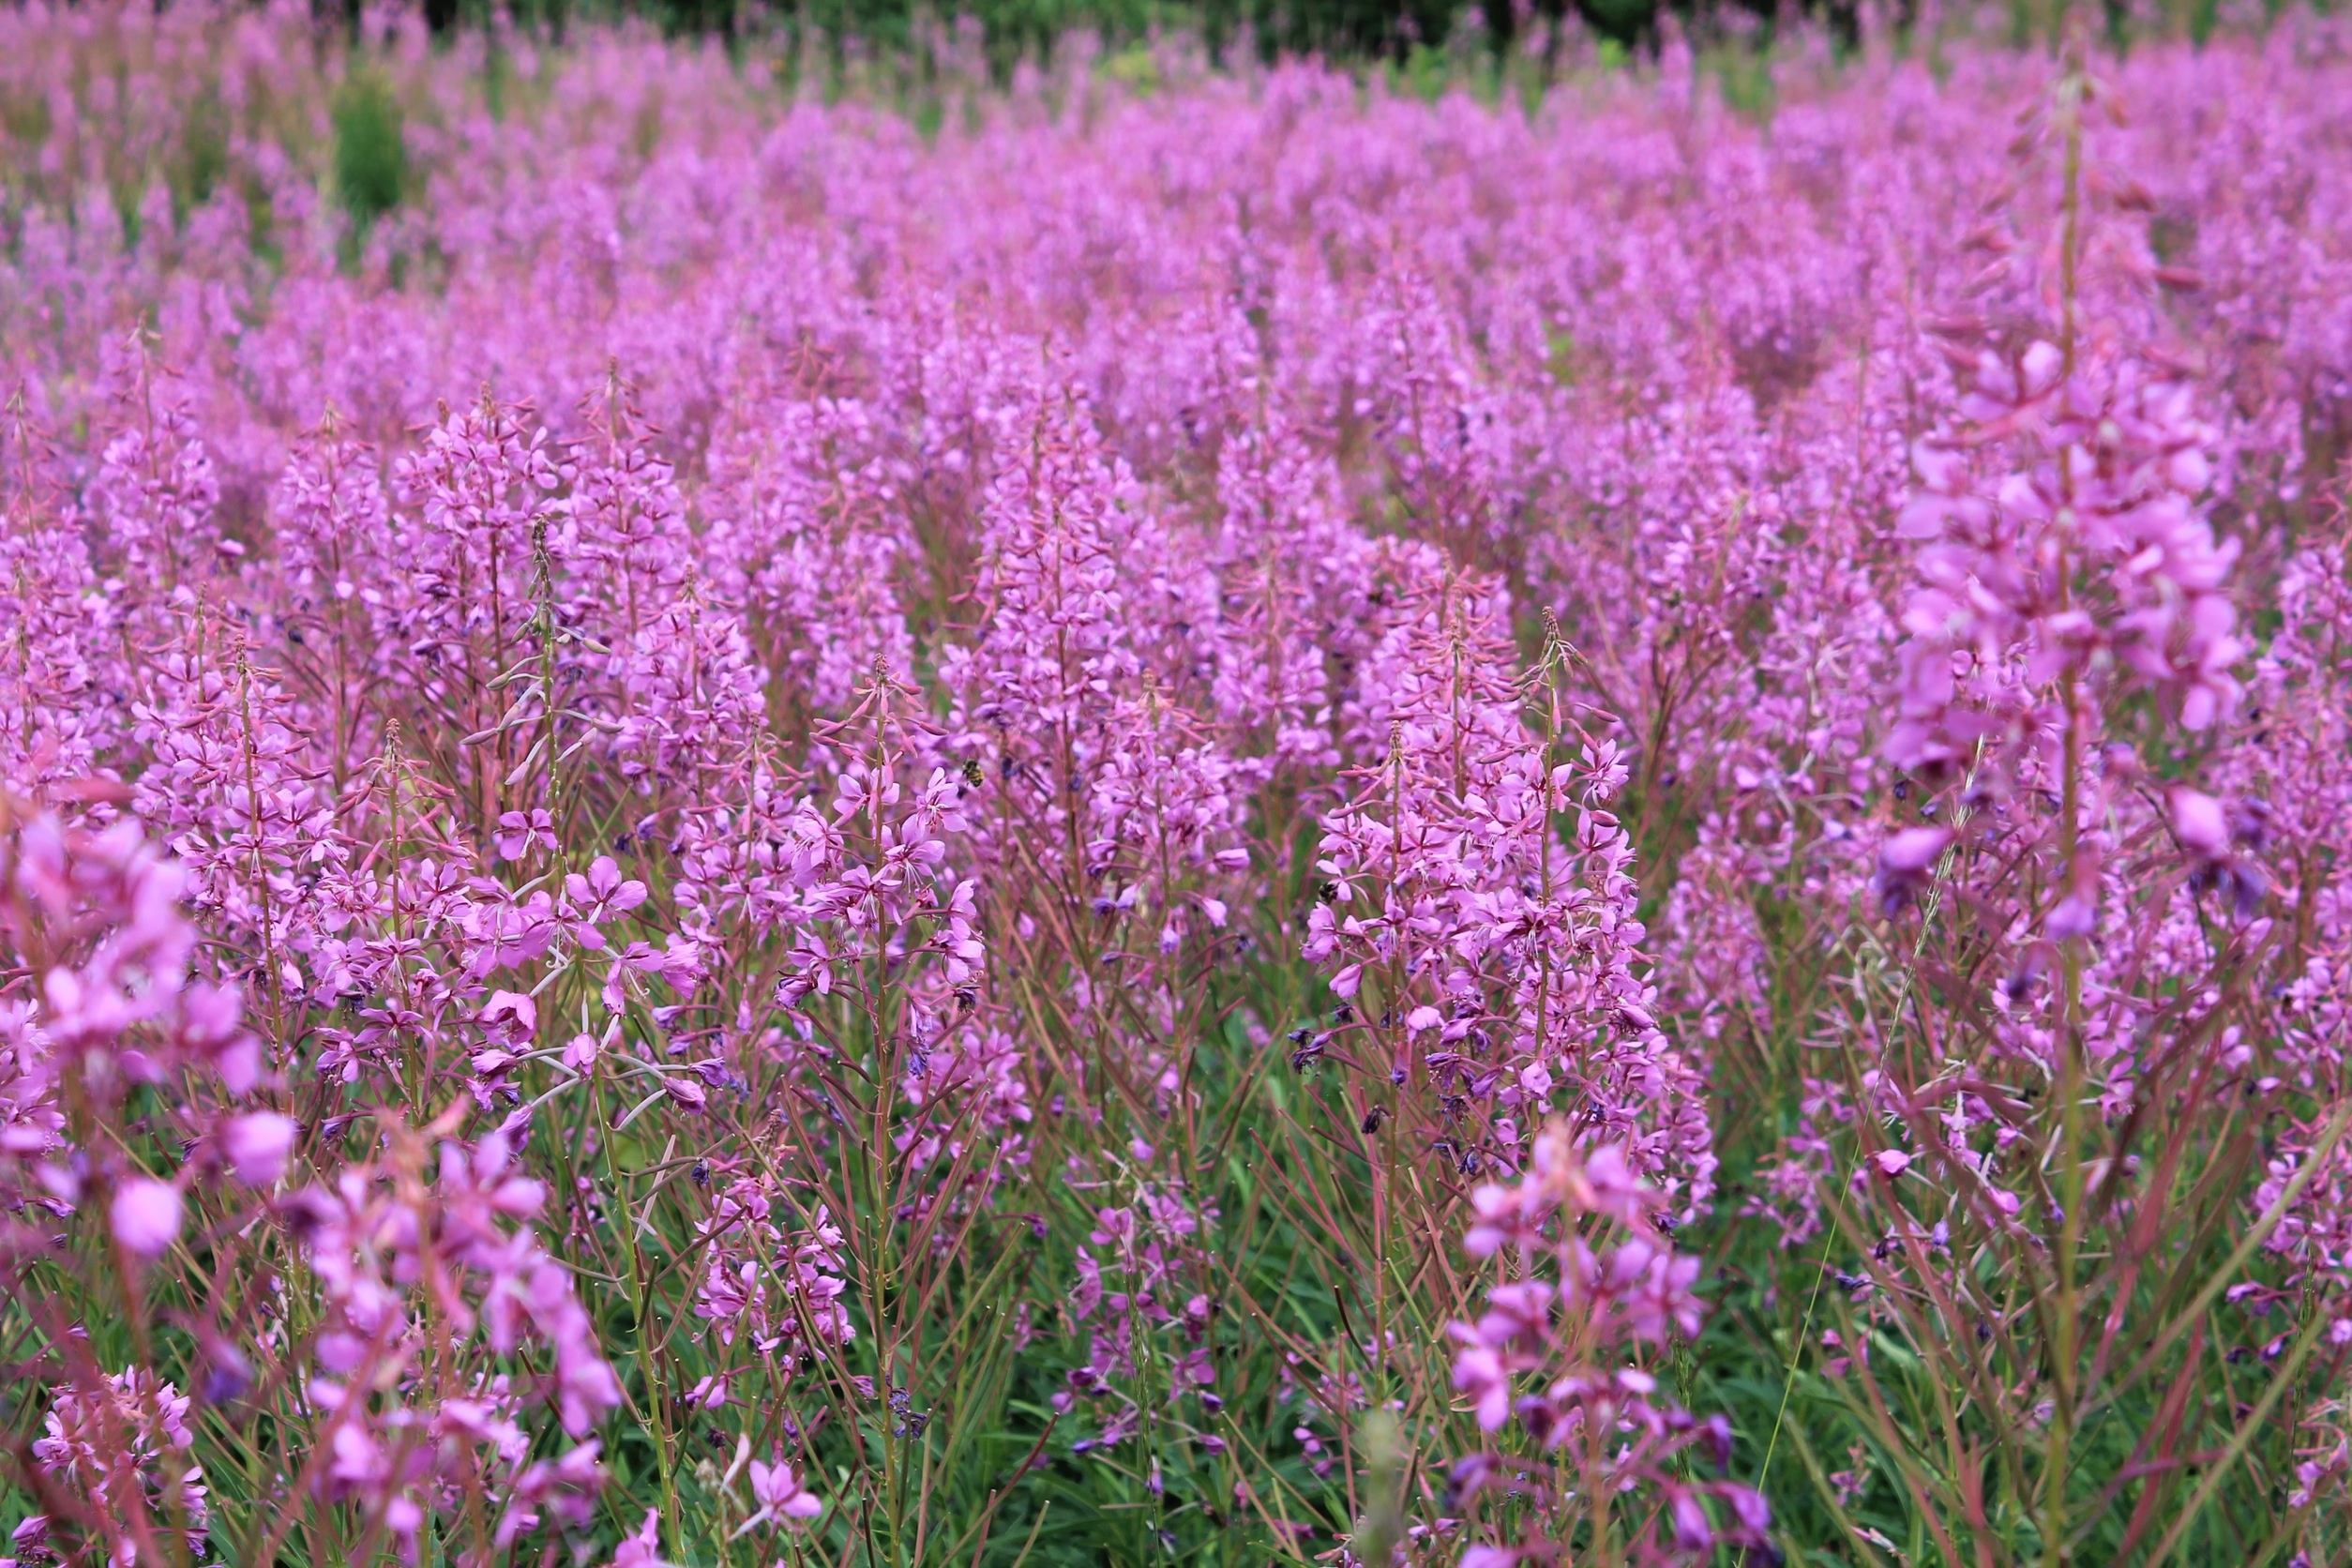
nature, grass, blossom, plant, field, meadow, prairie, flower, purple, summer, floral, spring, herb, fresh, botany, garden, pink, flora, lavender, botanical, wildflower, lilac, flowering plant, annual plant, grass family, land plant, english lavender, breckland thyme, french lavender, hyssopus